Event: Nepal Earthquake
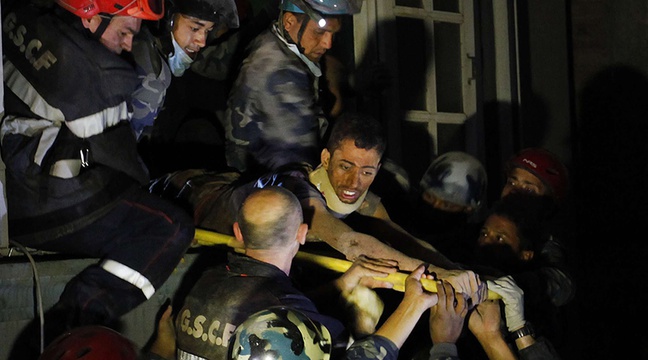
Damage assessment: damage